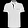
Label: T - shirt / top